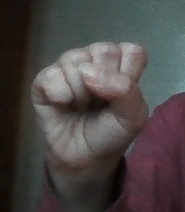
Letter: saad